Susan Phillips (architect)

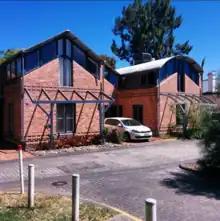
PPA kensington townhouses 1990

Phillips set up Phillips/Pilkington Architects in 1992 with Michael Pilkington, locating their office in their own house, the recently completed Kensington Townhouses.